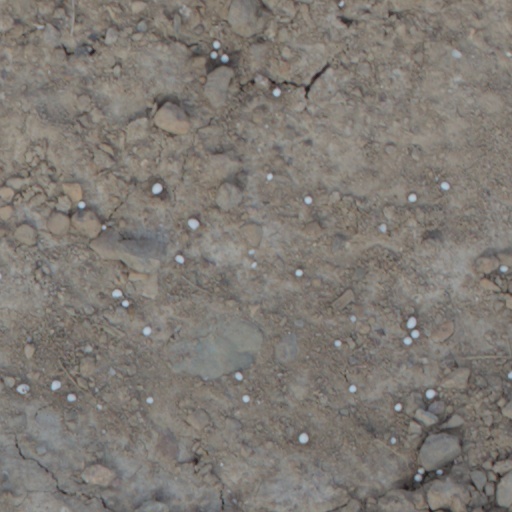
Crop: wheat